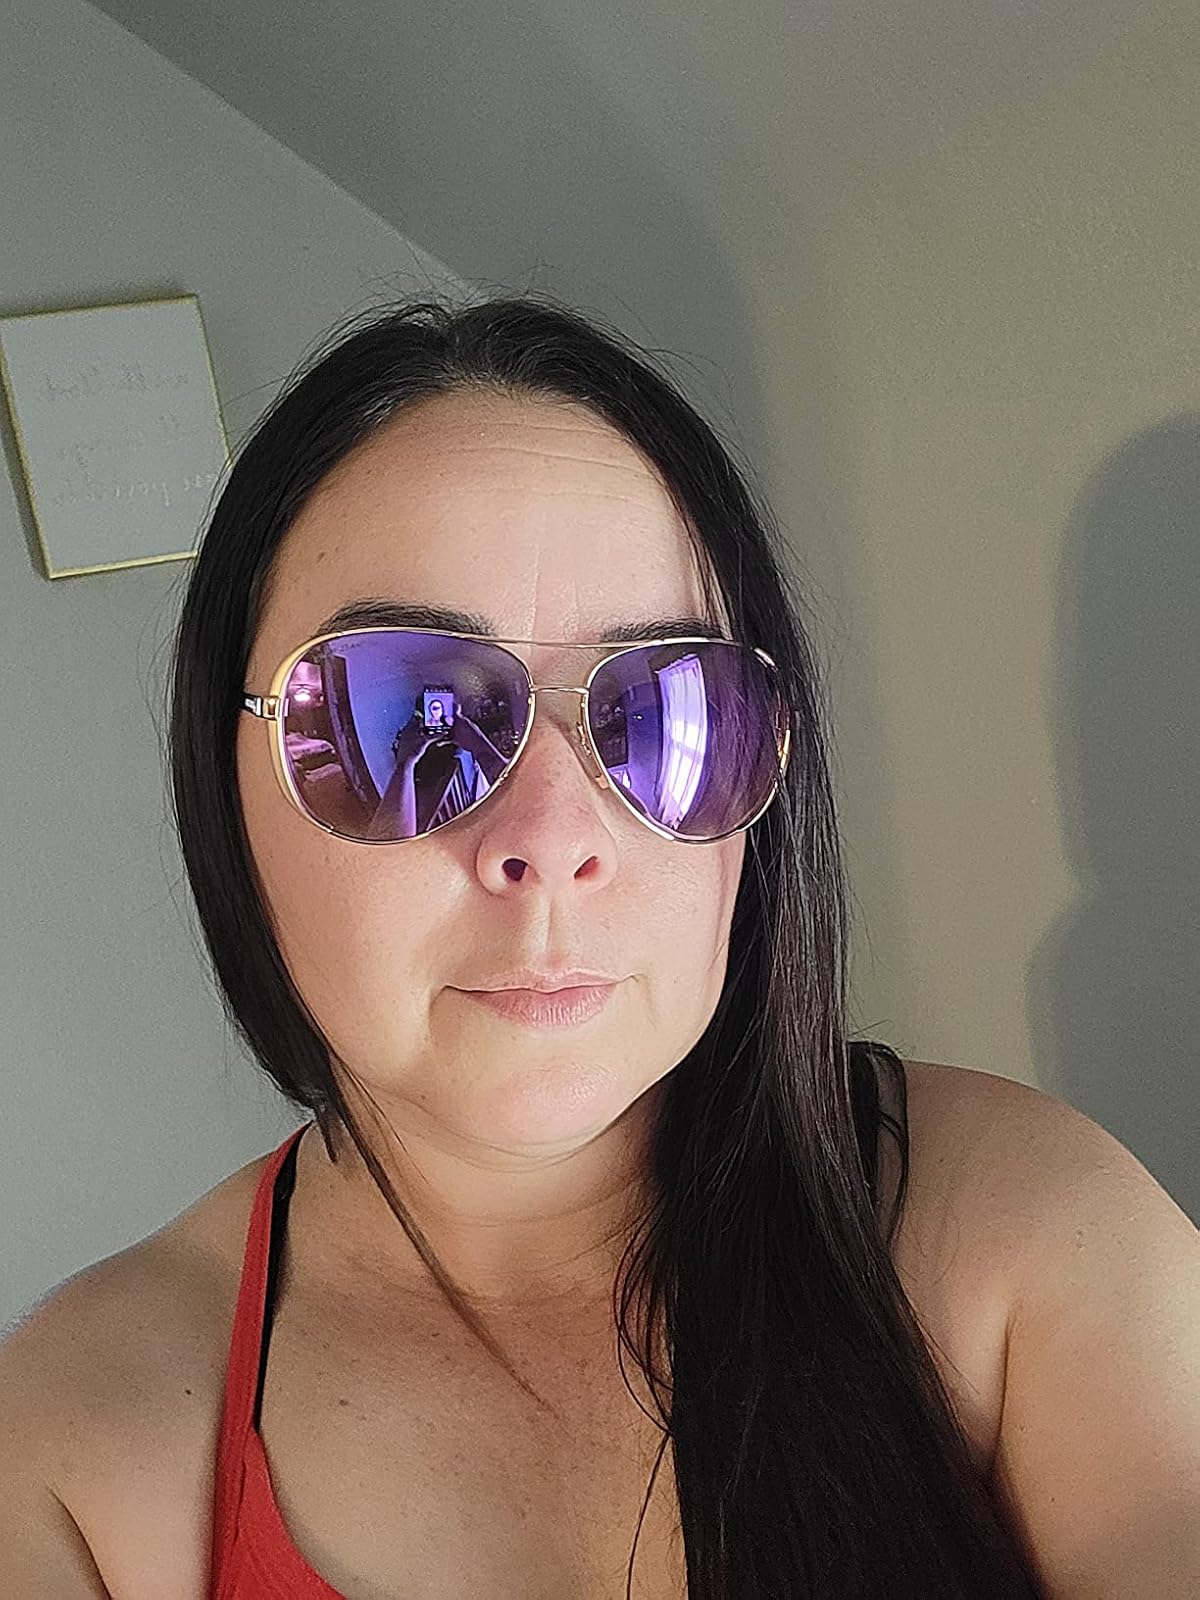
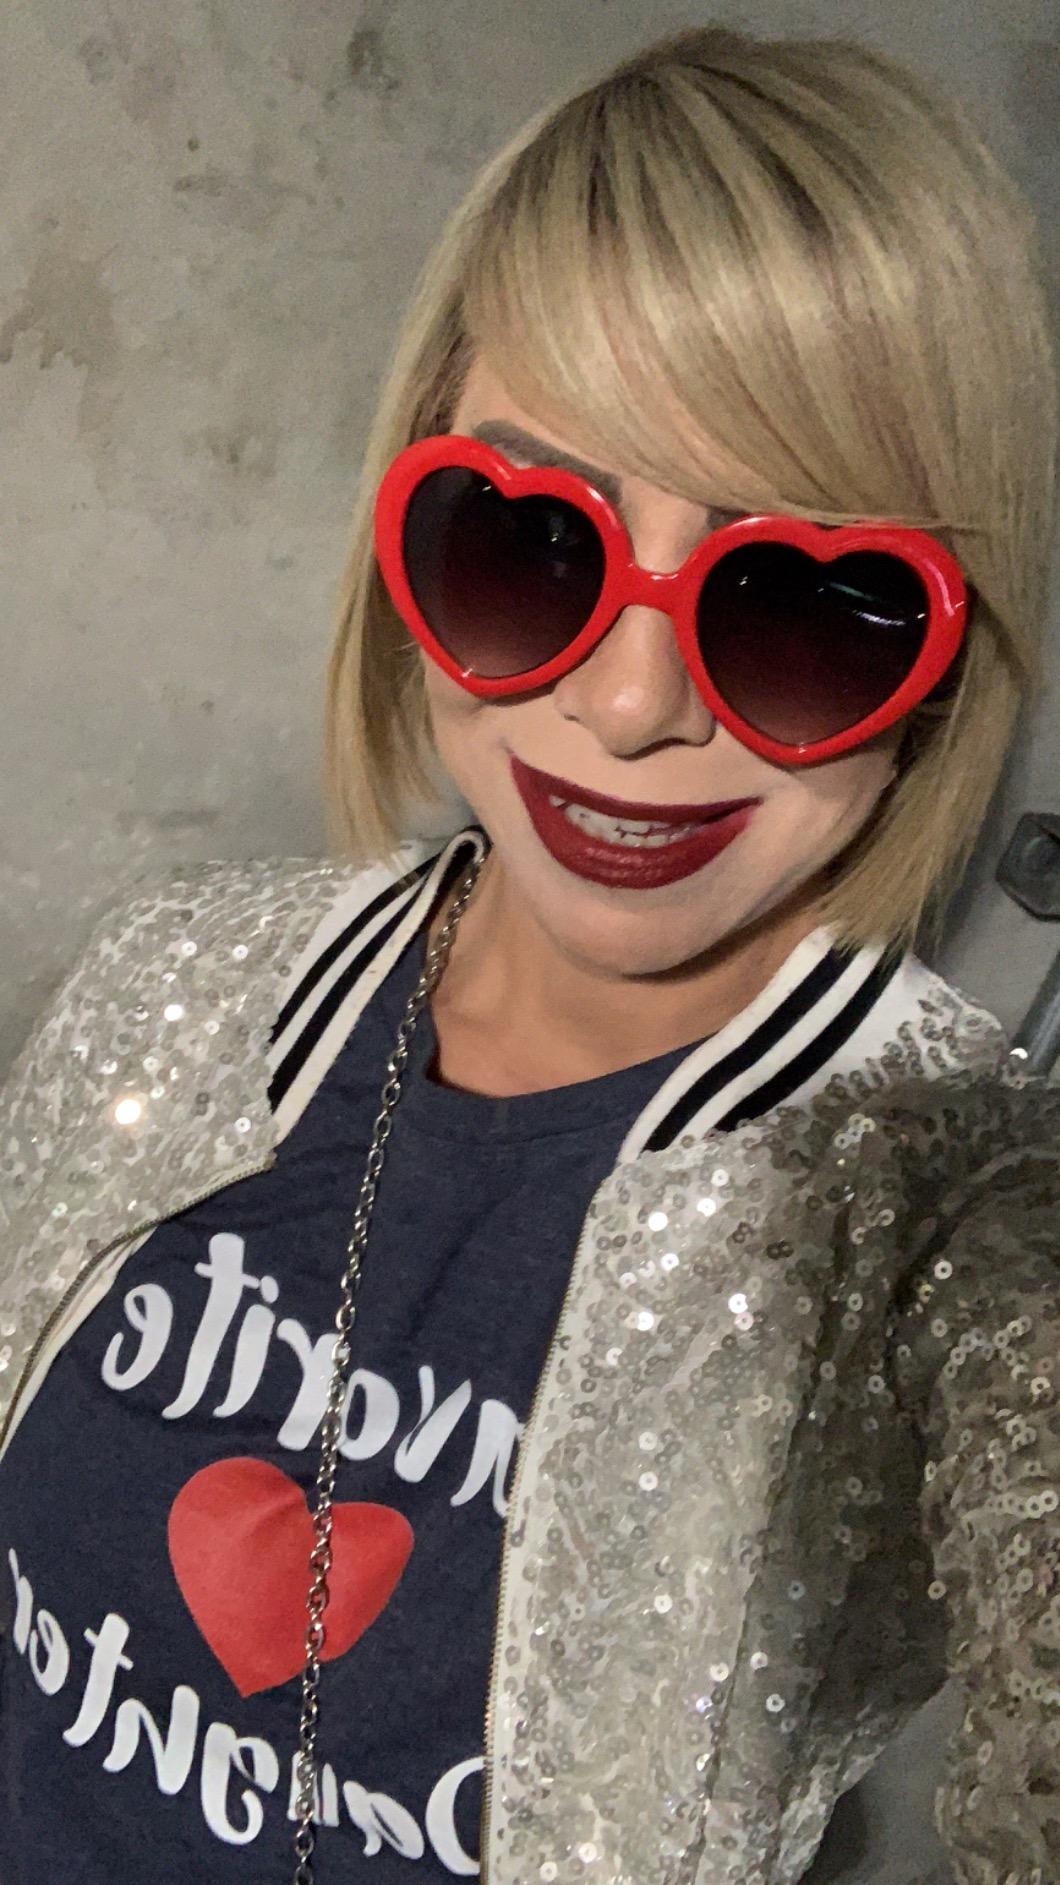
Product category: accessories_sunglasses
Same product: no